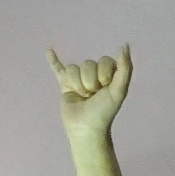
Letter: ya